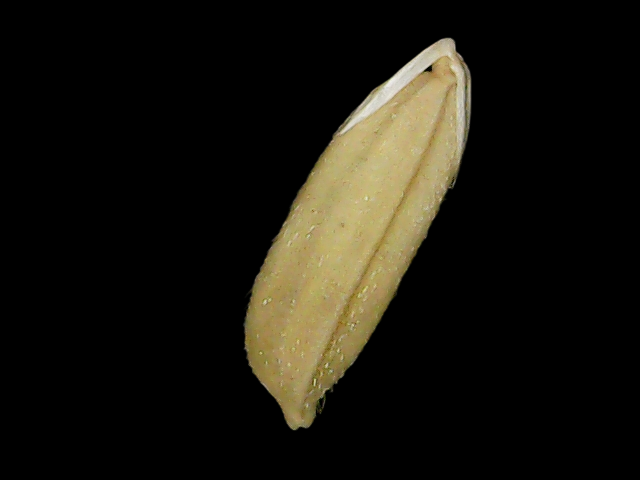
Rice variety: Br23